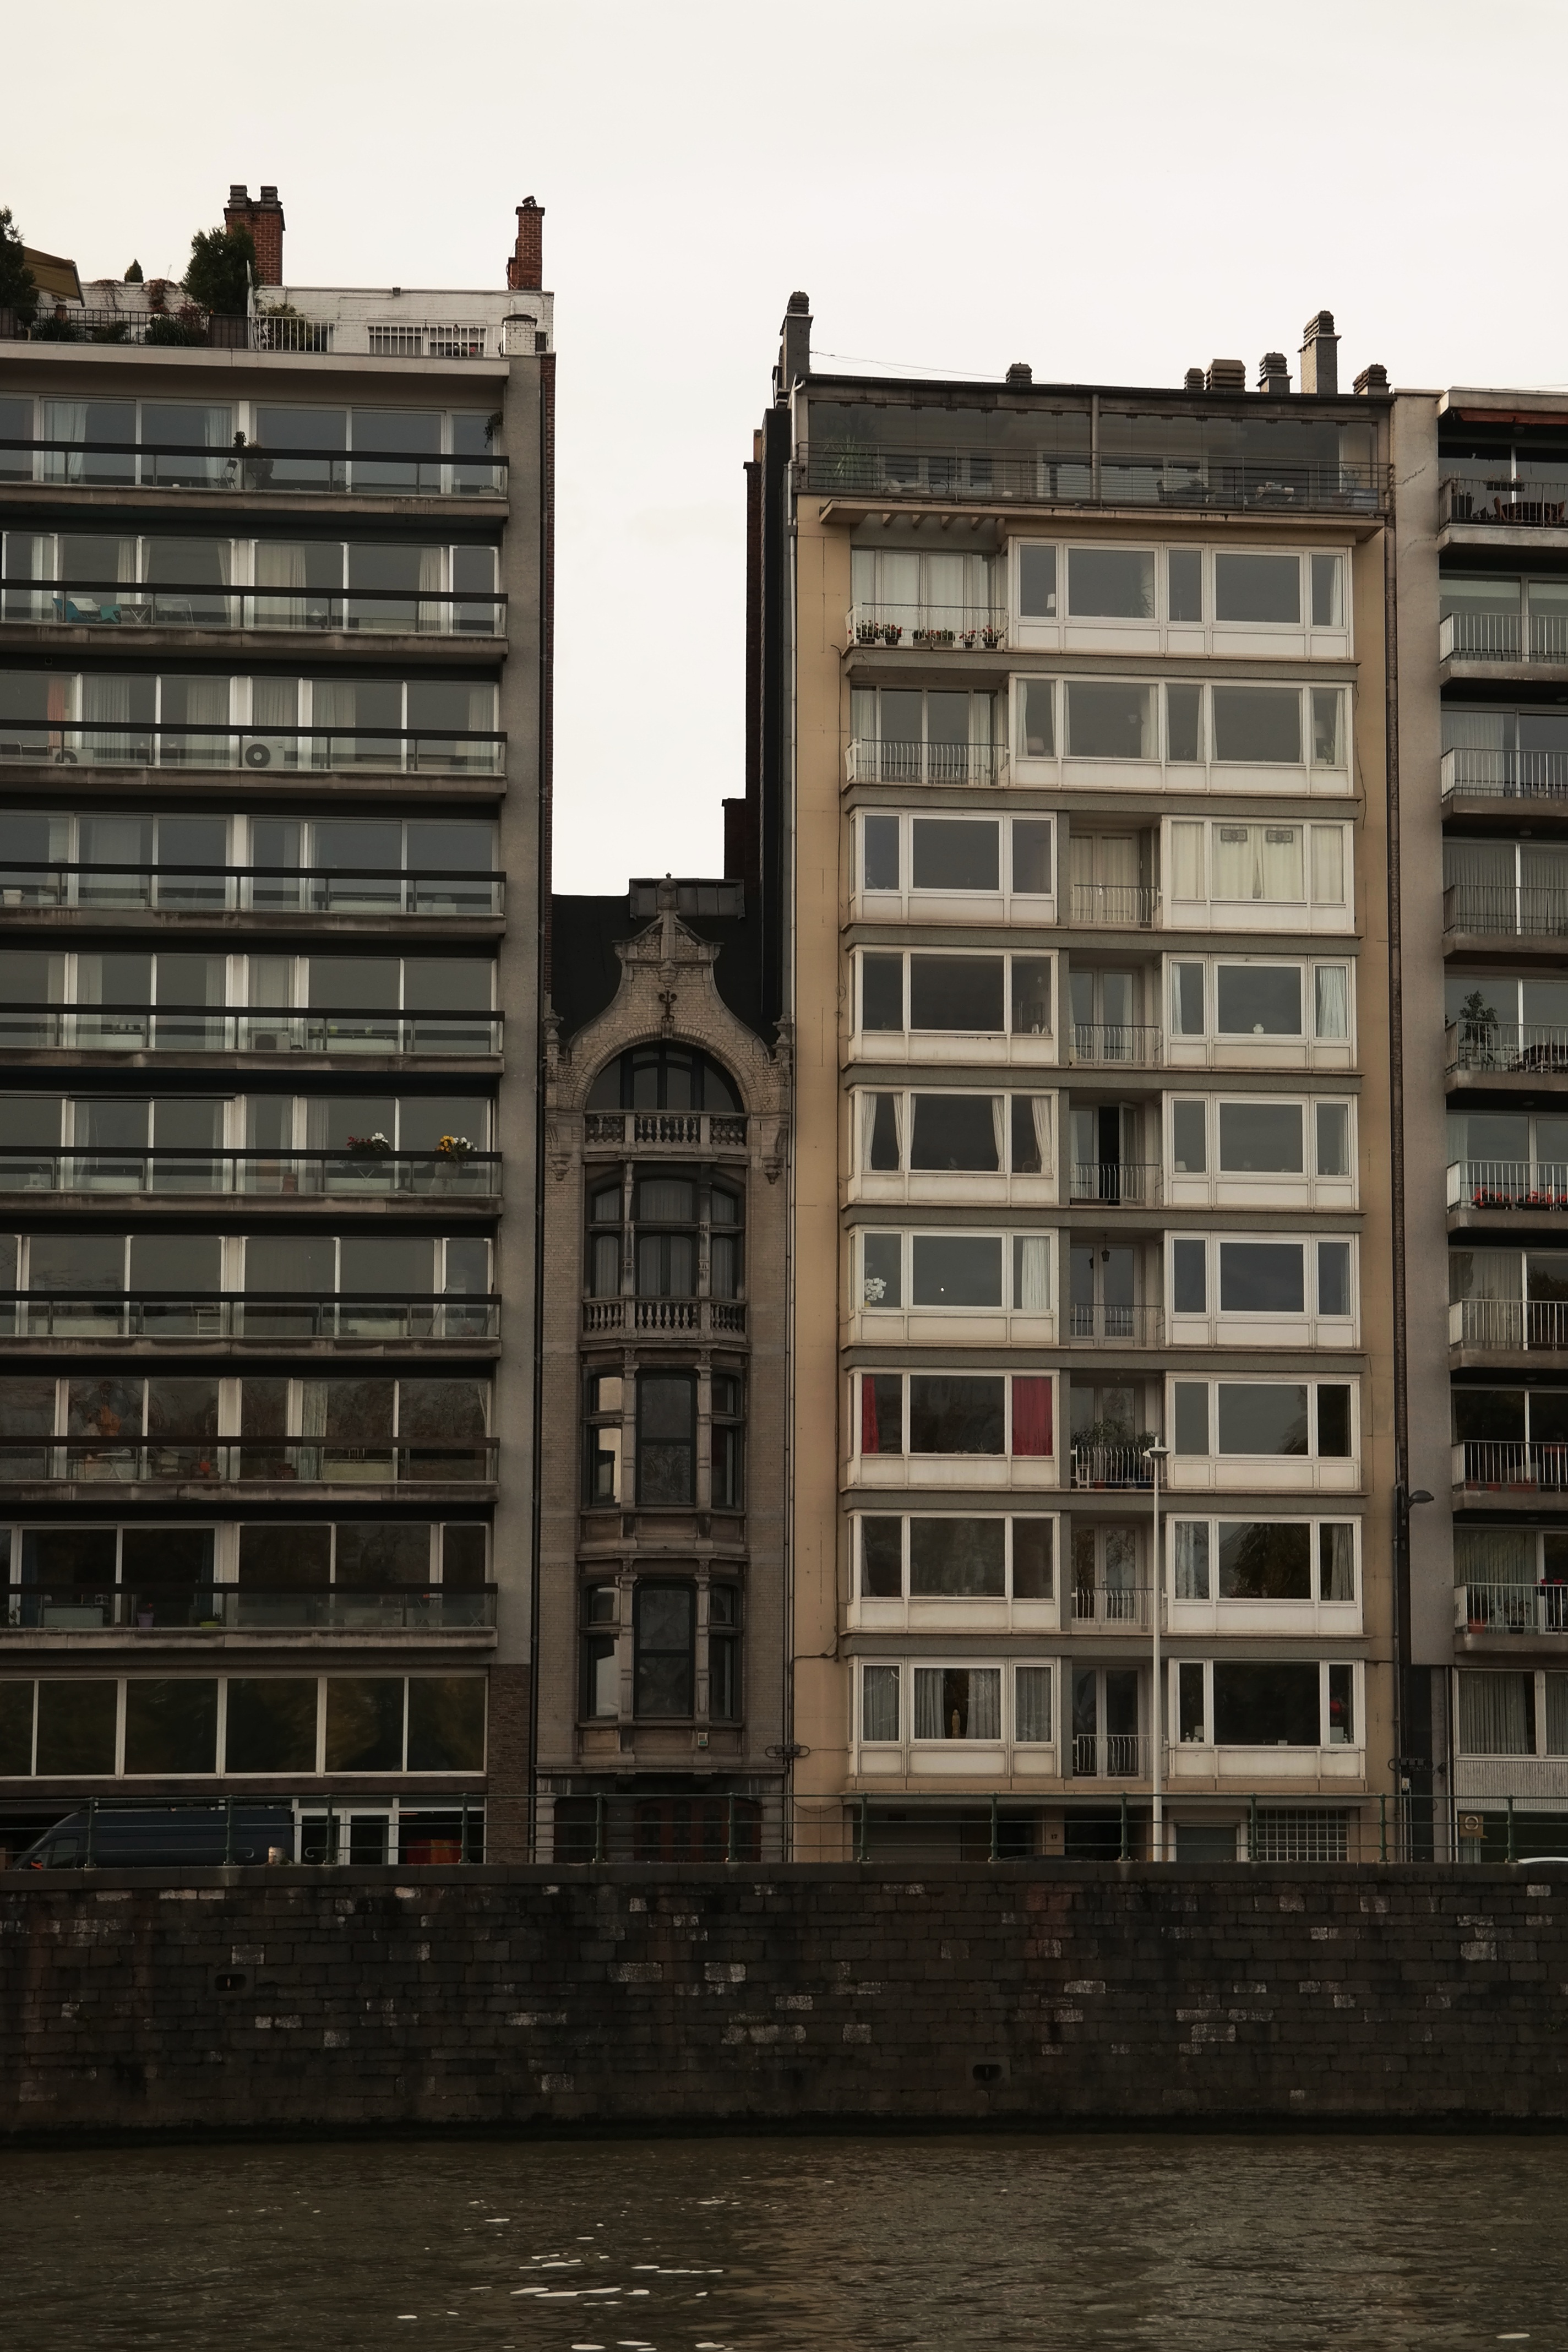
architecture, skyline, house, city, skyscraper, cityscape, downtown, reflection, facade, waterway, tower block, belgium, homes, liege, architectural, condominium, eng, maas, bowever, cramped, urban area, residential area, terraced houses, multi family homes, human settlement, pinched